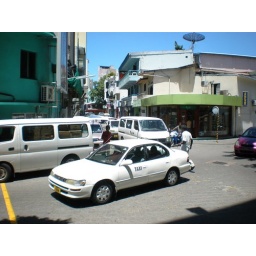
road in male